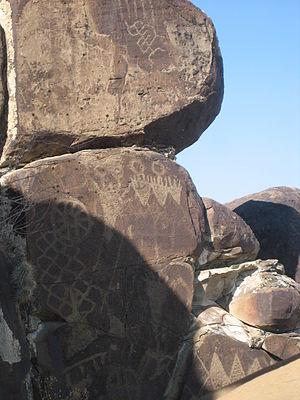
Cet article recense les sites pétroglyphiques en Amérique.